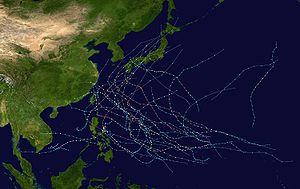
La saison cyclonique 2004 dans l'océan Pacifique nord-ouest n'a pas de date spécifique de début ou de fin selon la définition de l'Organisation météorologique mondiale. Cependant, les cyclones dans ce bassin montrent un double pic d'activité en mai et en novembre.